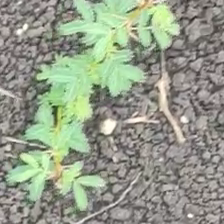
Weed species: Dwarf_cassia_(Chamaecrista pumila)